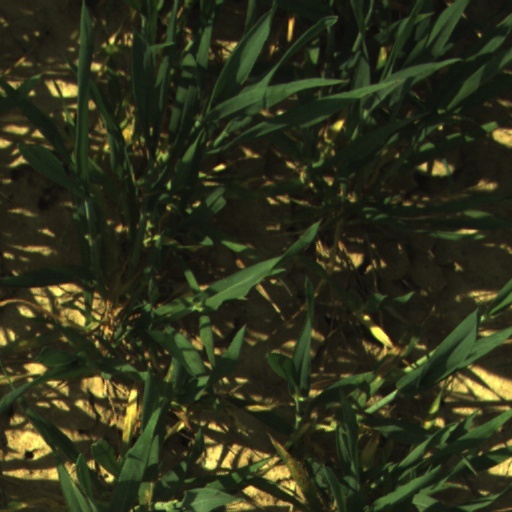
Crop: wheat